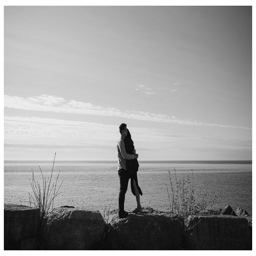
a black and white capture of love by a city for a special engagement day .